Karuppusamy Kuththagaithaarar

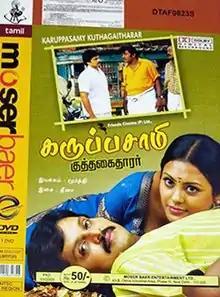
DVD cover

Karuppusamy Kuththagaithaarar, also known simply as "Karuppusamy", is a 2007 Indian Tamil-language masala film written and directed by A. Govindamoorthy. It stars Karan, Meenakshi and Vadivelu. The film had an average run at the box office.